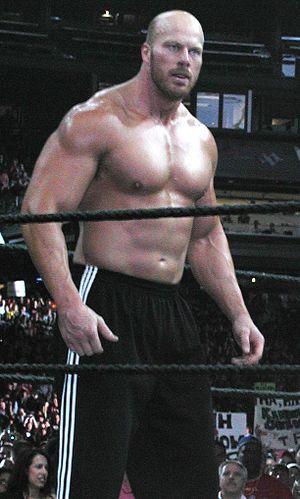
Jon Heidenreich est un joueur de football américain et football canadien ainsi qu'un catcheur américain d'origine autrichienne.
Nathan Jones, est un homme fort, un catcheur et un acteur australien.